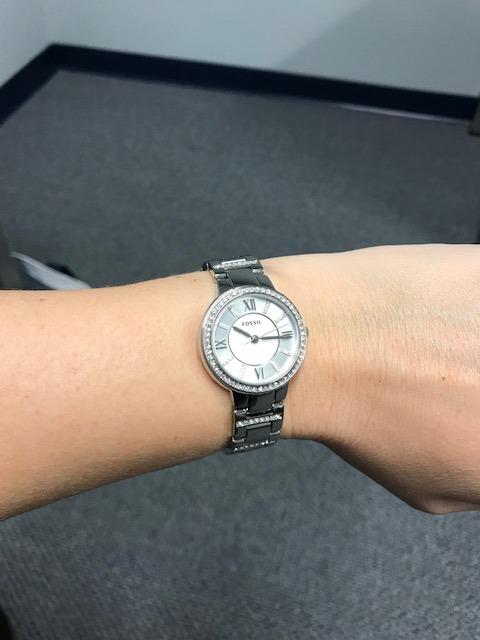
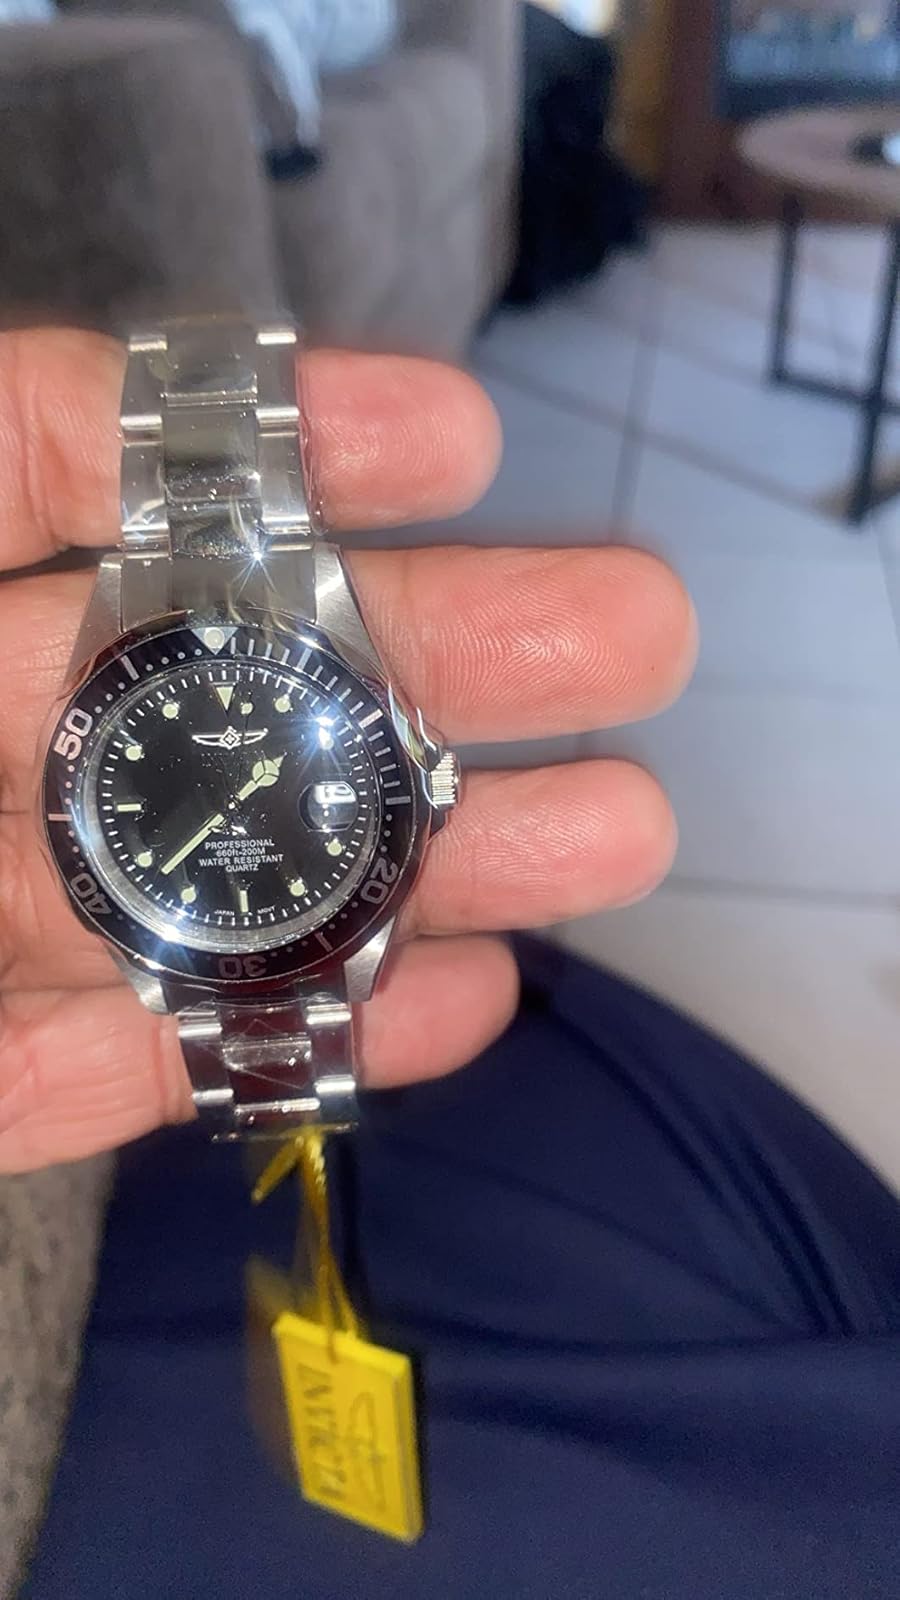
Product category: accessories_watch
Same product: no